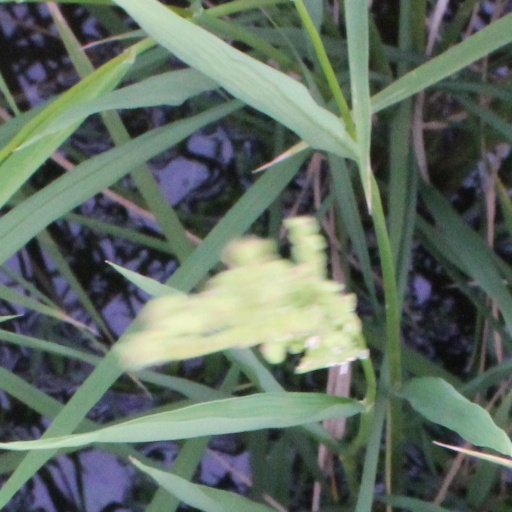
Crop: rice